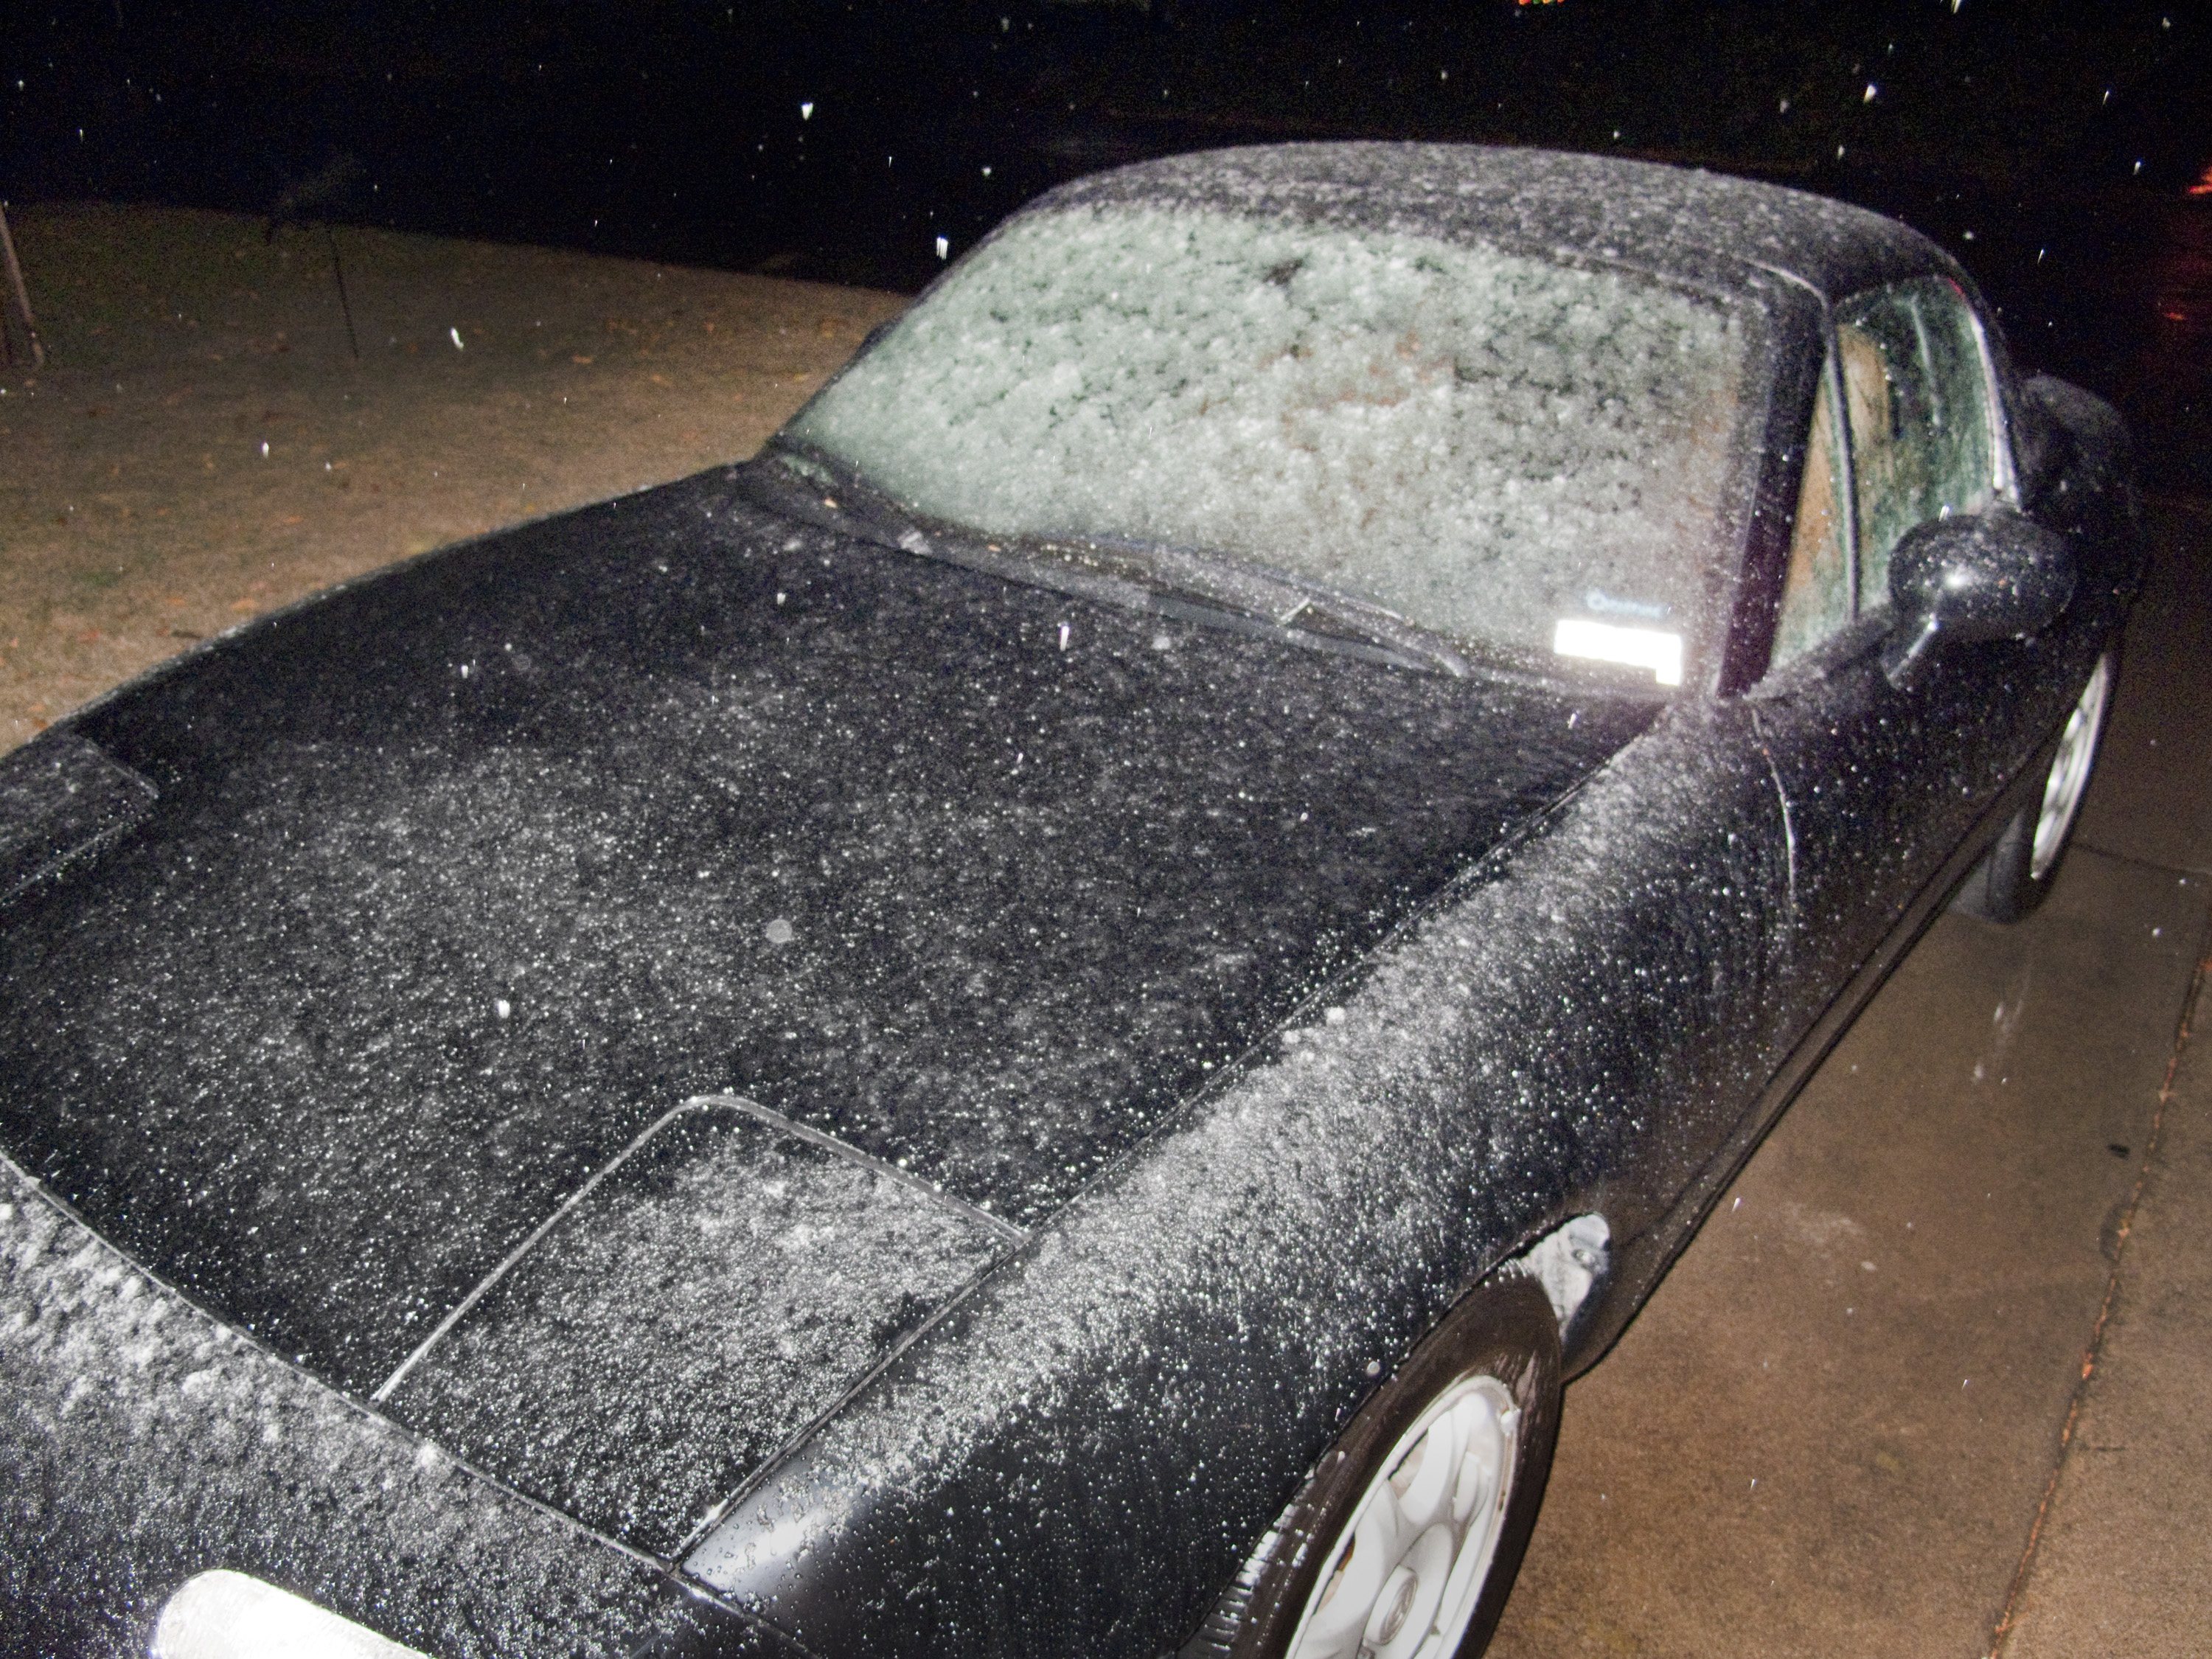
car, vehicle, california, sports car, bumper, land vehicle, automobile make, automotive exterior, luxury vehicle, performance car